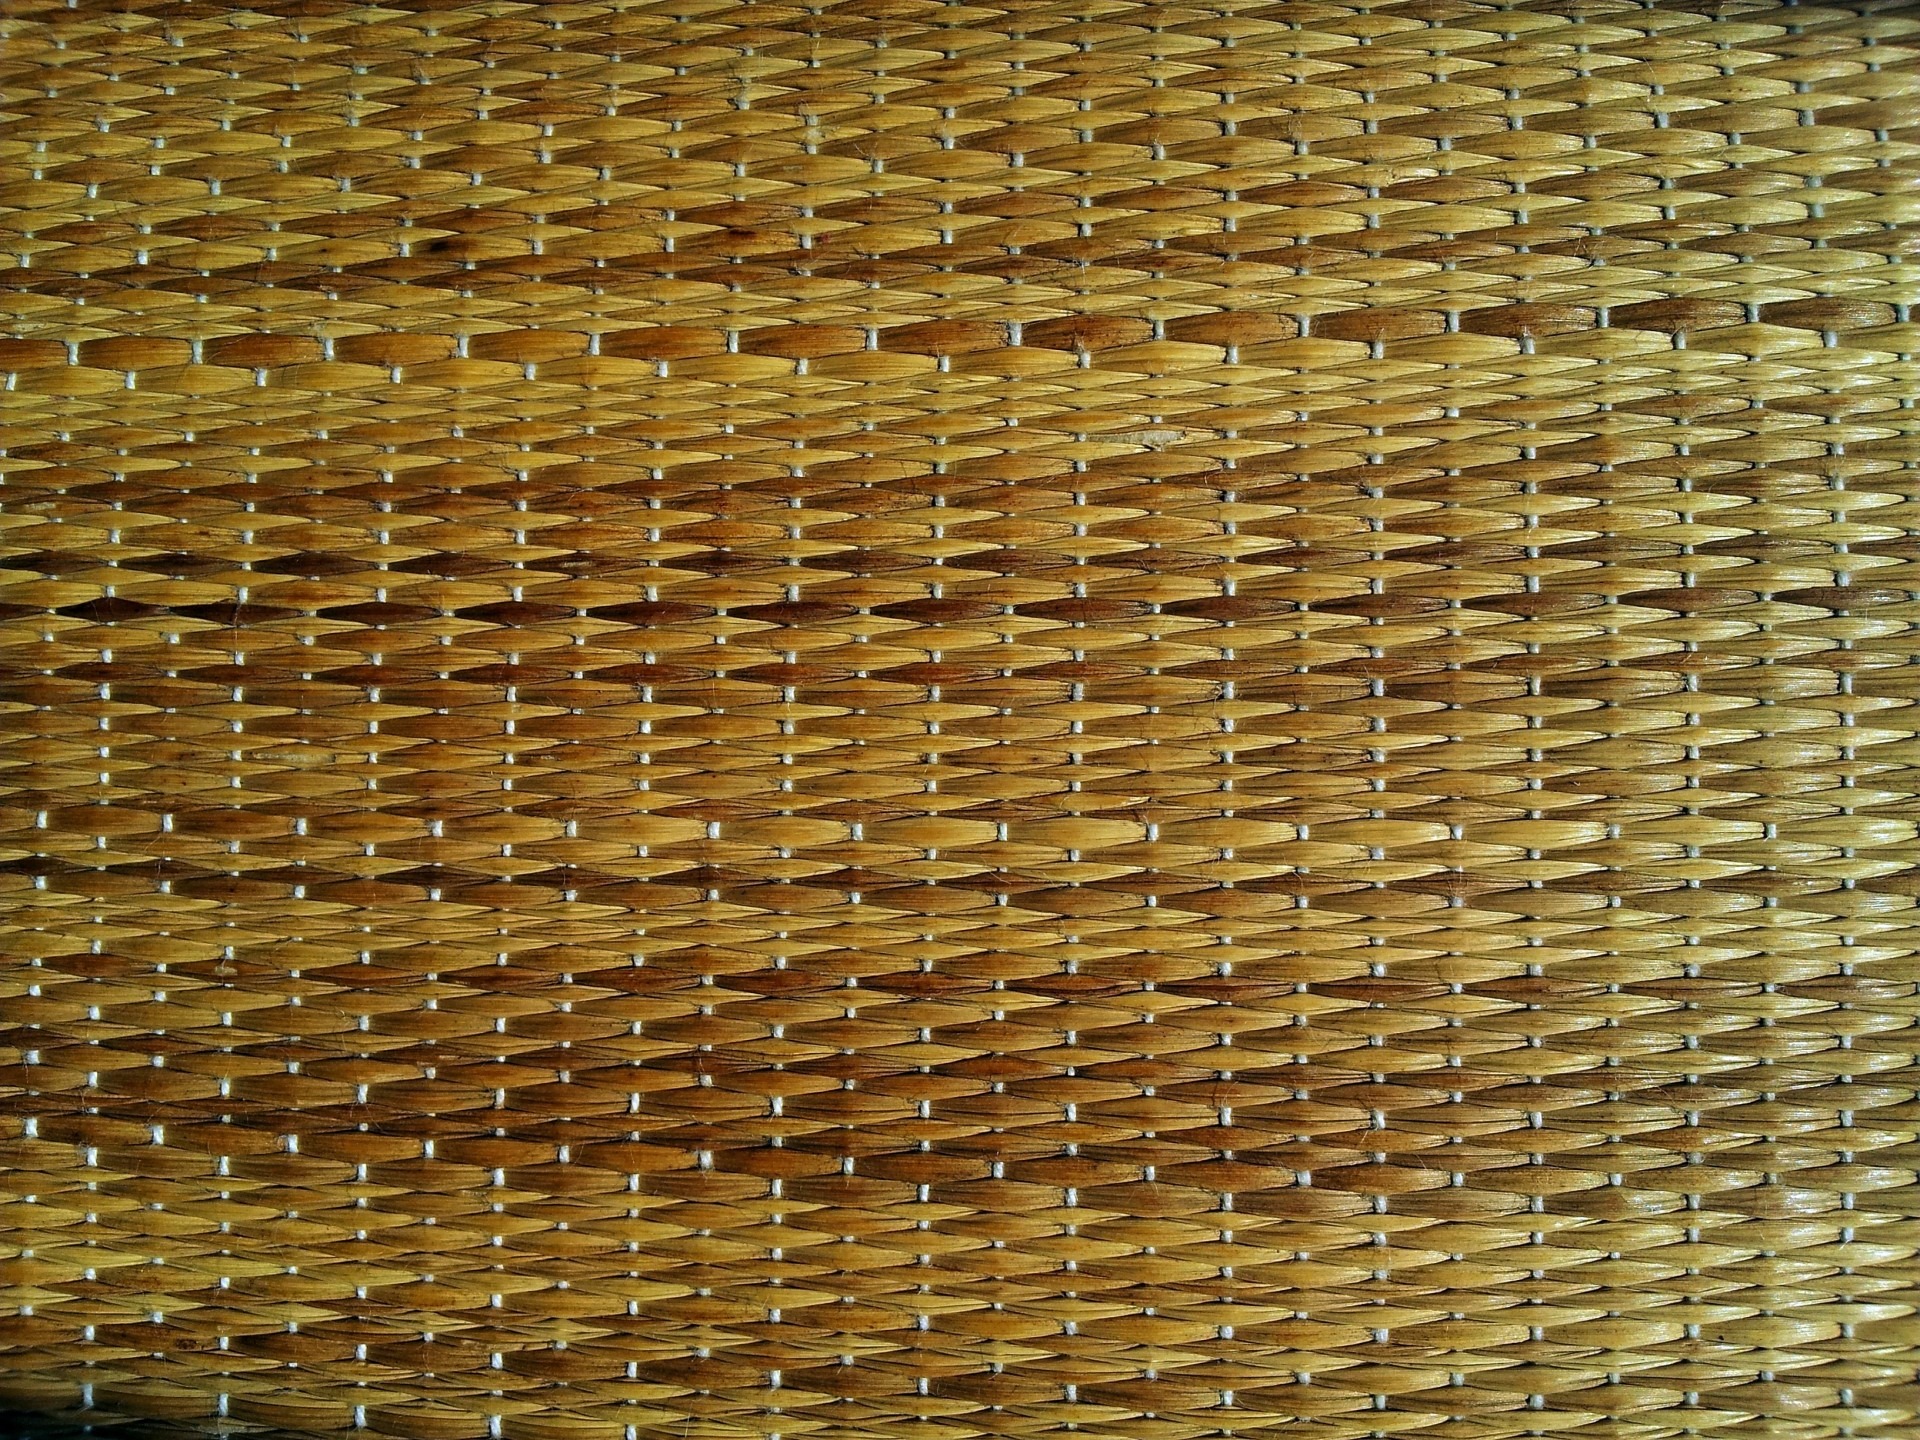
wood, texture, floor, wall, pattern, line, smooth, dried, yellow, agriculture, brick, material, leaves, leafy, background, flat, brickwork, fibre, wired, glossy, fibers, grasses, flooring, mats, window covering